Fore-edge painting

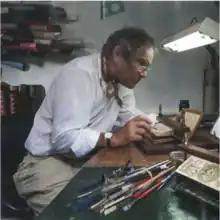
Fore-edge painter Martin Frost working on a book

A fore-edge painting is an image painted on the unbound edges of a book visible when the pages of the book are fanned. It also can refer to an image that is visible on the closed edge of a book. References also refer to the paintings as disappearing or secret images, and they are often hidden beneath gilded edges.